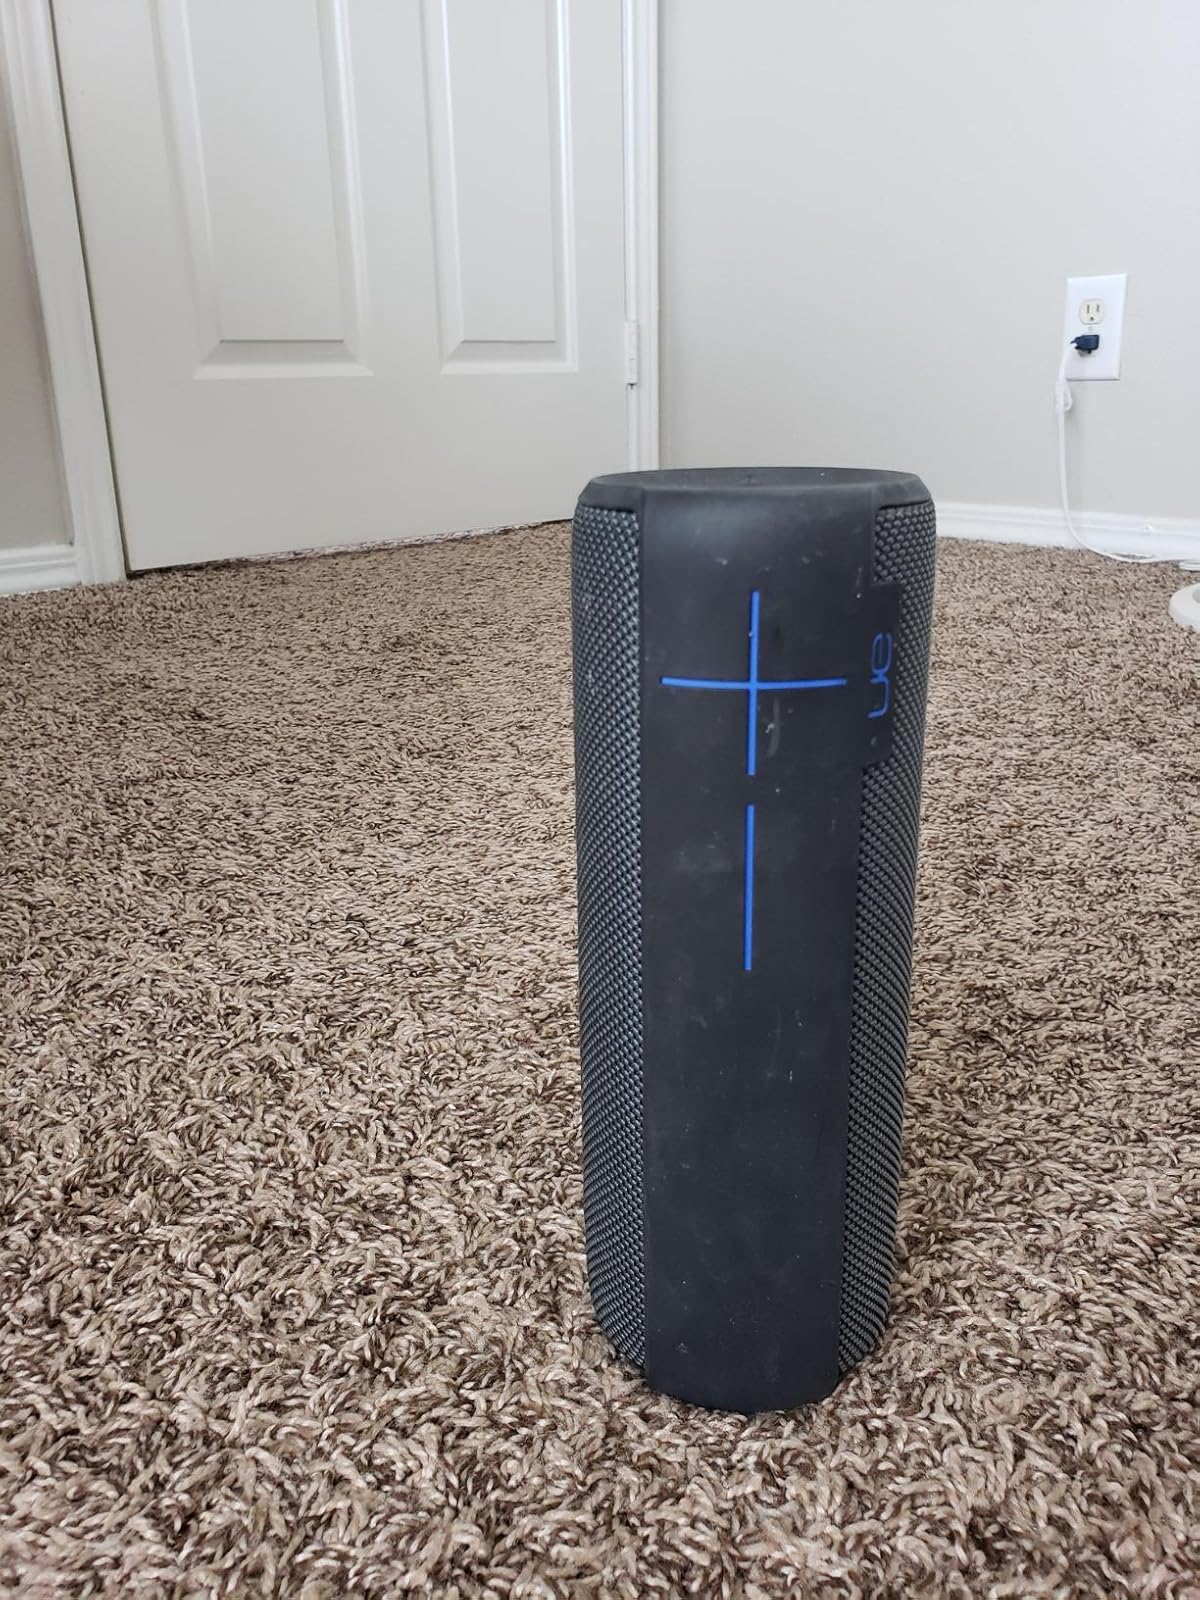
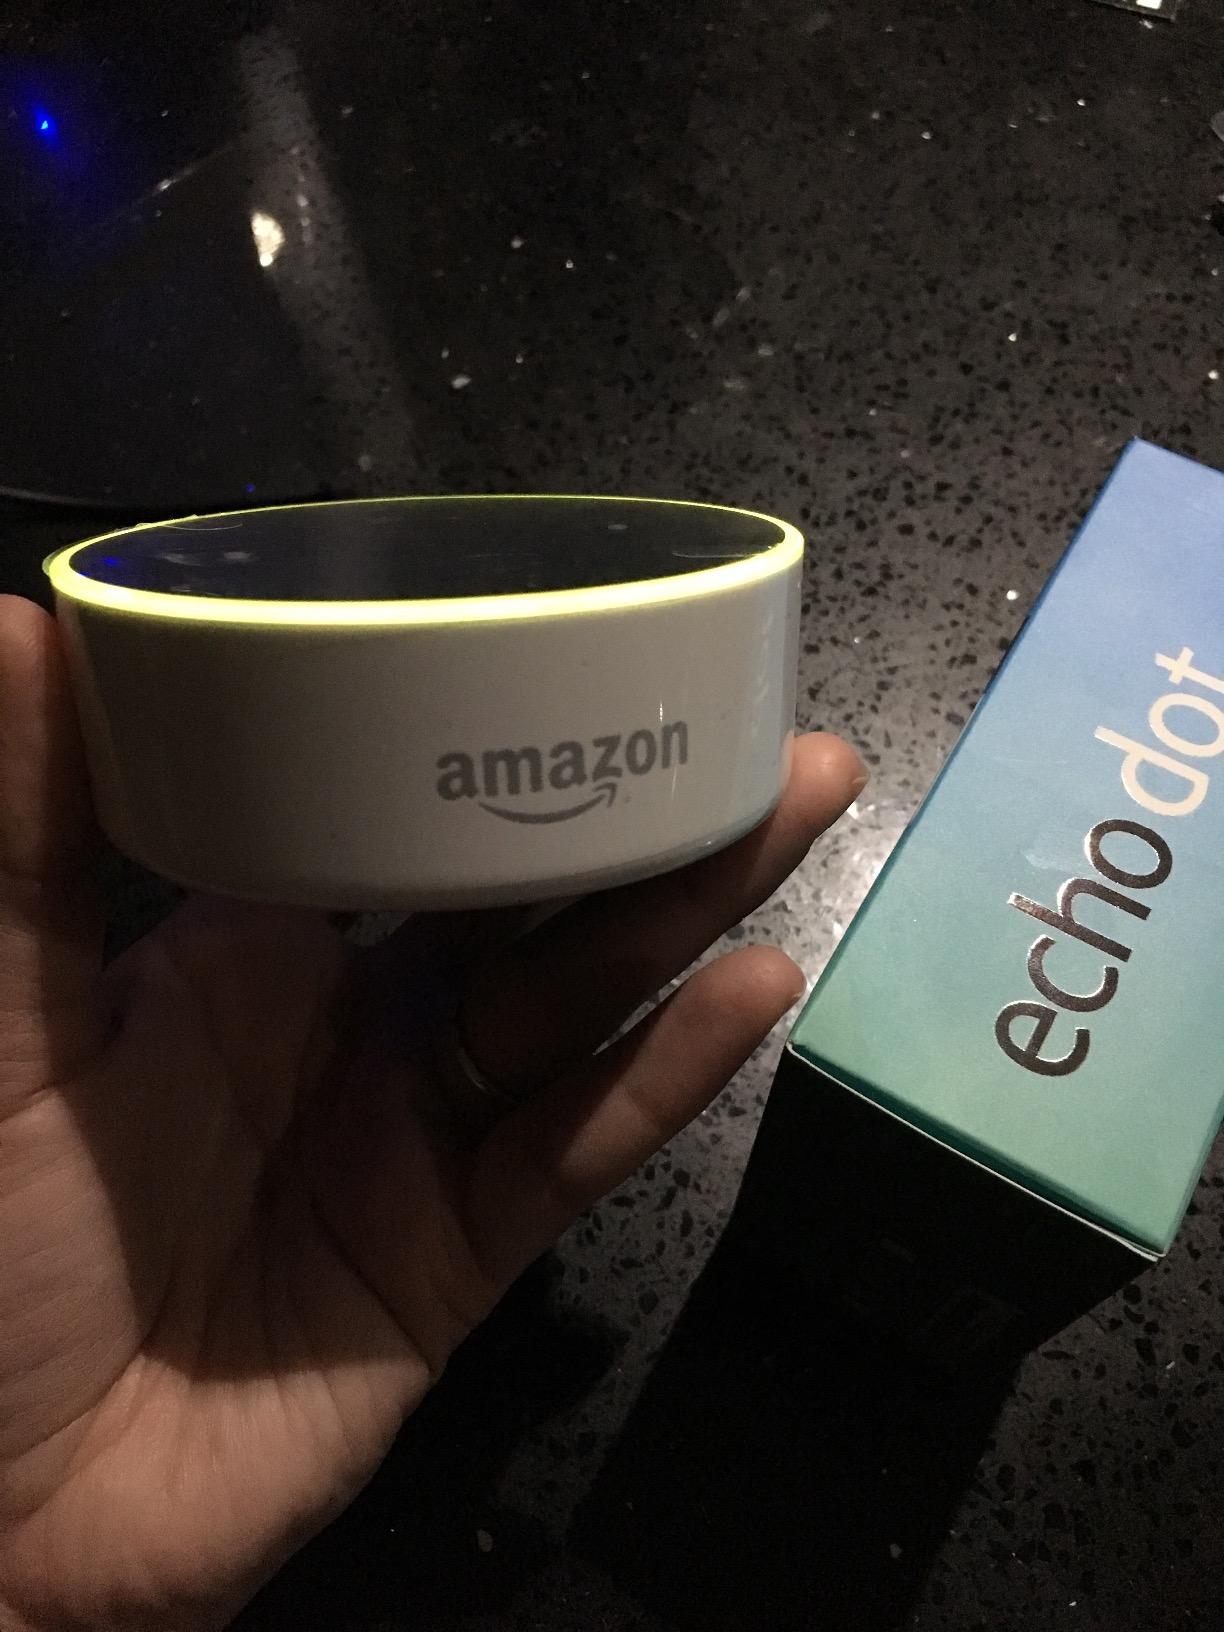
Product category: speaker
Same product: no